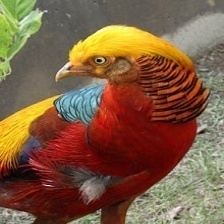
Species: GOLDEN PHEASANT
Scientific name: CHRYSOLOPHUS PICTUS